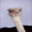
Label: bird